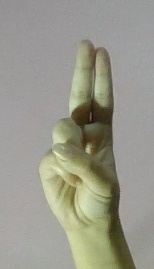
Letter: taa